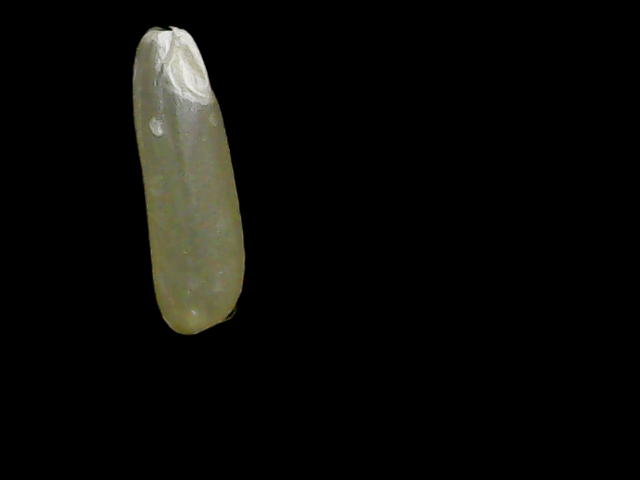
Rice variety: Binadhan19